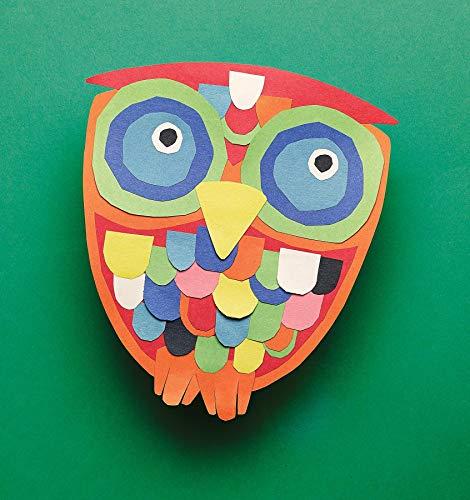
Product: SunWorks Construction Paper, Dark Blue, 12" x 18", 100 Sheets
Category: Arts, Crafts & Sewing | Crafting | Paper & Paper Crafts | Paper | Construction Paper
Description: SunWorks Construction Paper by Pacon, the 1 Teacher Approved Brand.
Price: $15.87
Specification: ASIN:B0017OCY4S|ShippingWeight:2.7pounds(Viewshippingratesandpolicies)|DateFirstAvailable:April13,2016